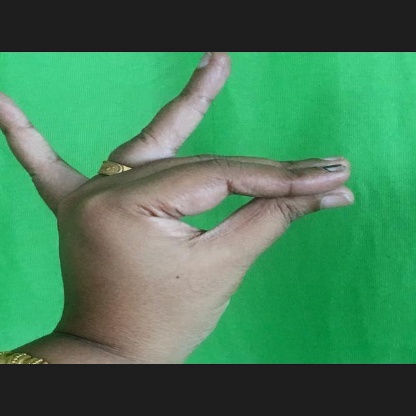
Mudra: Katakamukha